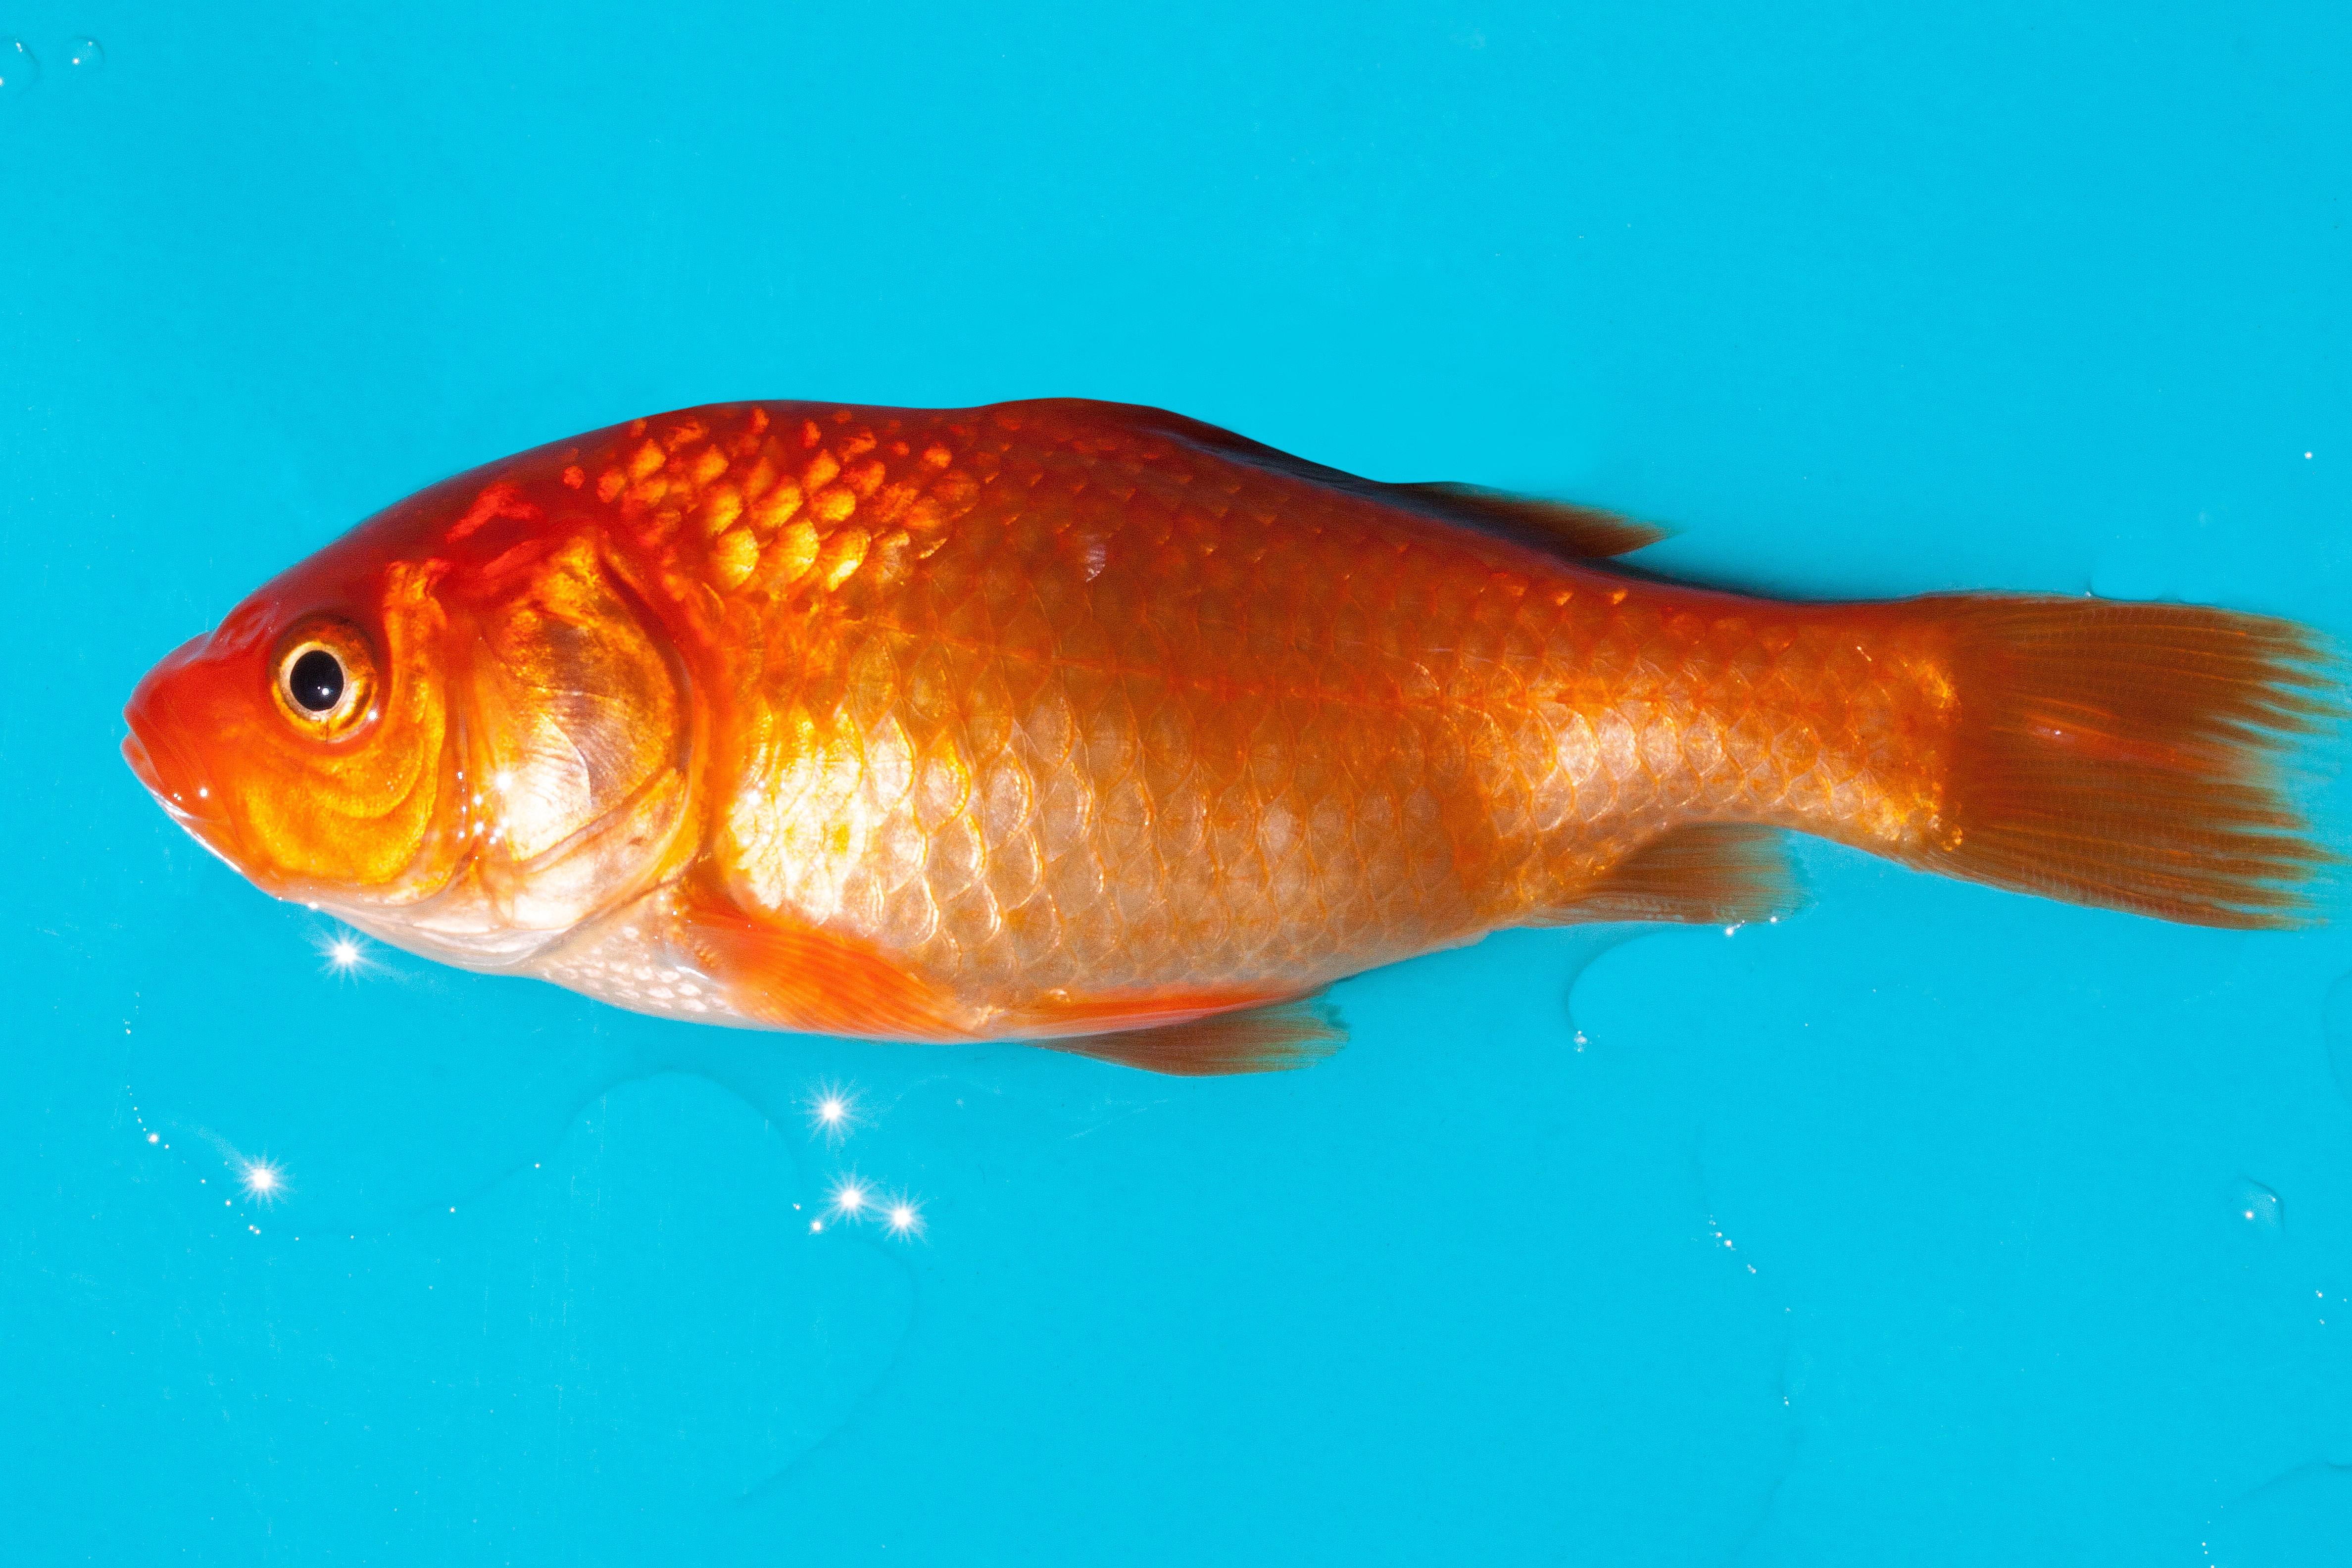
white, pet, orange, scale, fish, gold, vertebrate, goldfish, snapper, android, freshwater fish, cyprinidae, marine biology, karpfenfisch, silberig